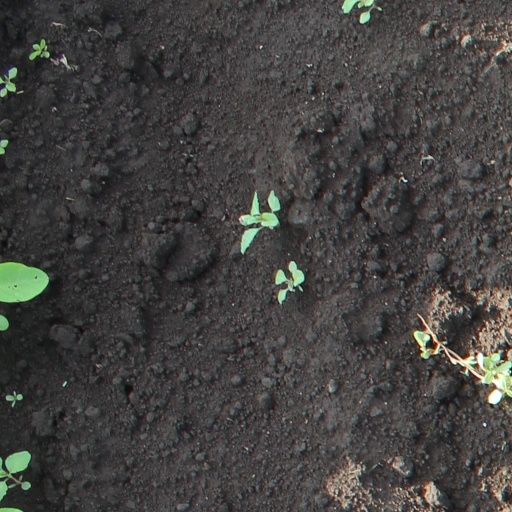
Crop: soybean